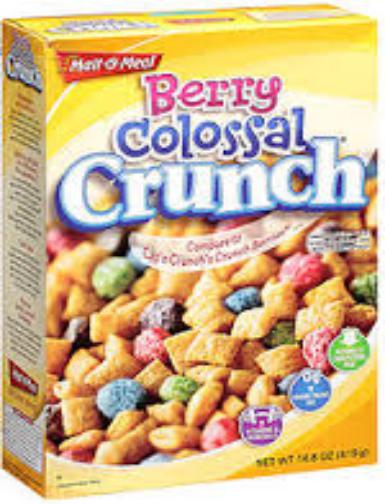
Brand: Colossal Crunch
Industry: Food